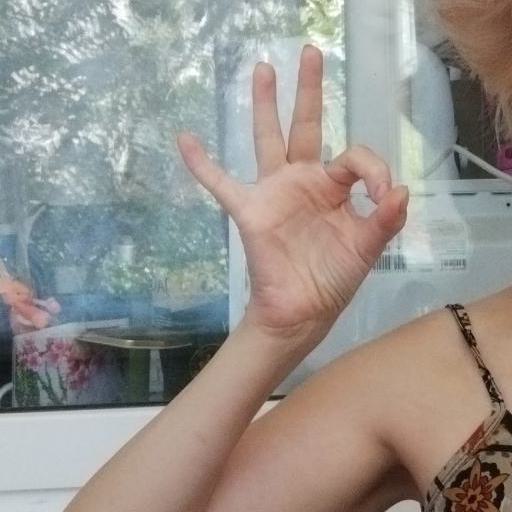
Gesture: ok